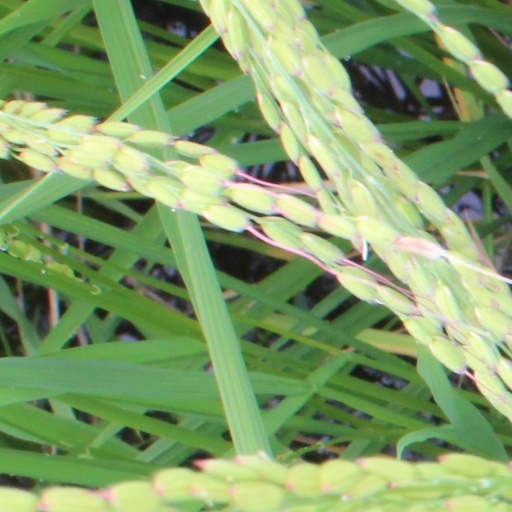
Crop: rice